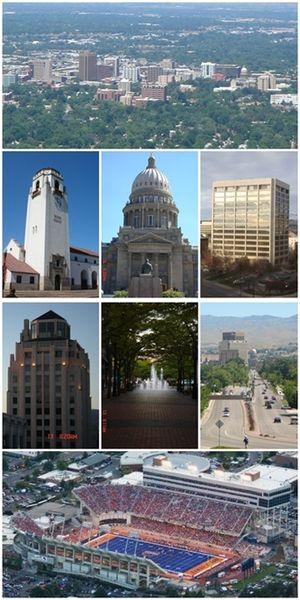
Boise est une ville des États-Unis et la capitale de l'État de l'Idaho. C'est également le siège du comté d'Ada. Elle se situe dans la vallée de la Snake, à 740 km à l’est de Portland et à une altitude de 830 m. Traversée par la rivière du même nom, elle est bordée par le massif de la Sawtooth Mountain Range, au nord, par les monts Owyhee au sud, et par le plateau du Columbia et les Blue Mountains à l'ouest. En 2013, la ville de Boise abritait 214 237 habitants et 663 680 en 2016 avec l’agglomération.